Charter schools in New Zealand

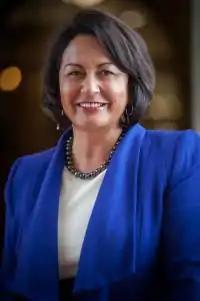
Education minister Hekia Parata introduced the partnership schools legislation in 2012.

Following the 2011 general election, the National Party, in return for confidence and supply, announced it would pick up an ACT party policy of setting up charter schools in southern Auckland and eastern Christchurch within three years. The government intended to set up charter schools as alternatives to state schools. Hekia Parata, the new education minister, would be responsible for their introduction. John Banks, the ACT leader, was made an associate minister of education and given responsibility for leading the work related to the development of potential charter schools.